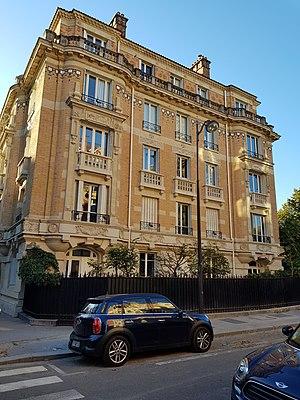
Immeuble à l'angle de la rue Elisée-Reclus et de la rue du Maréchal-Harispe, Paris 7e.
La rue du Maréchal-Harispe est une voie du 7ᵉ arrondissement de Paris, en France.